Leopold Reimann

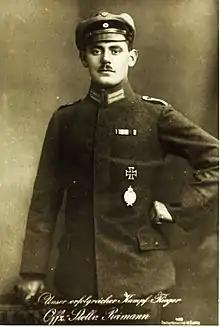

"Offizierstellvertreter" Leopold Rudolf Reimann was a World War I flying ace credited with five aerial victories.